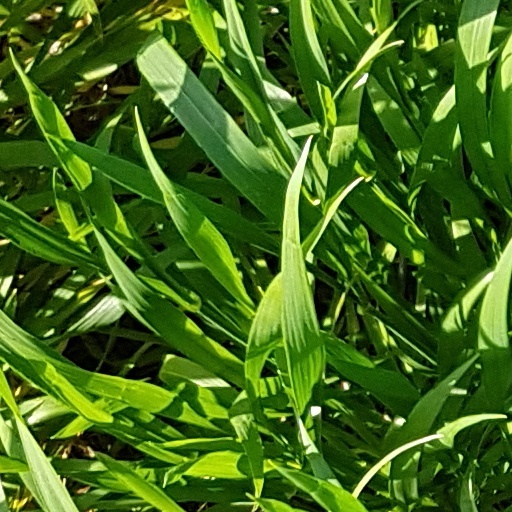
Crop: wheat